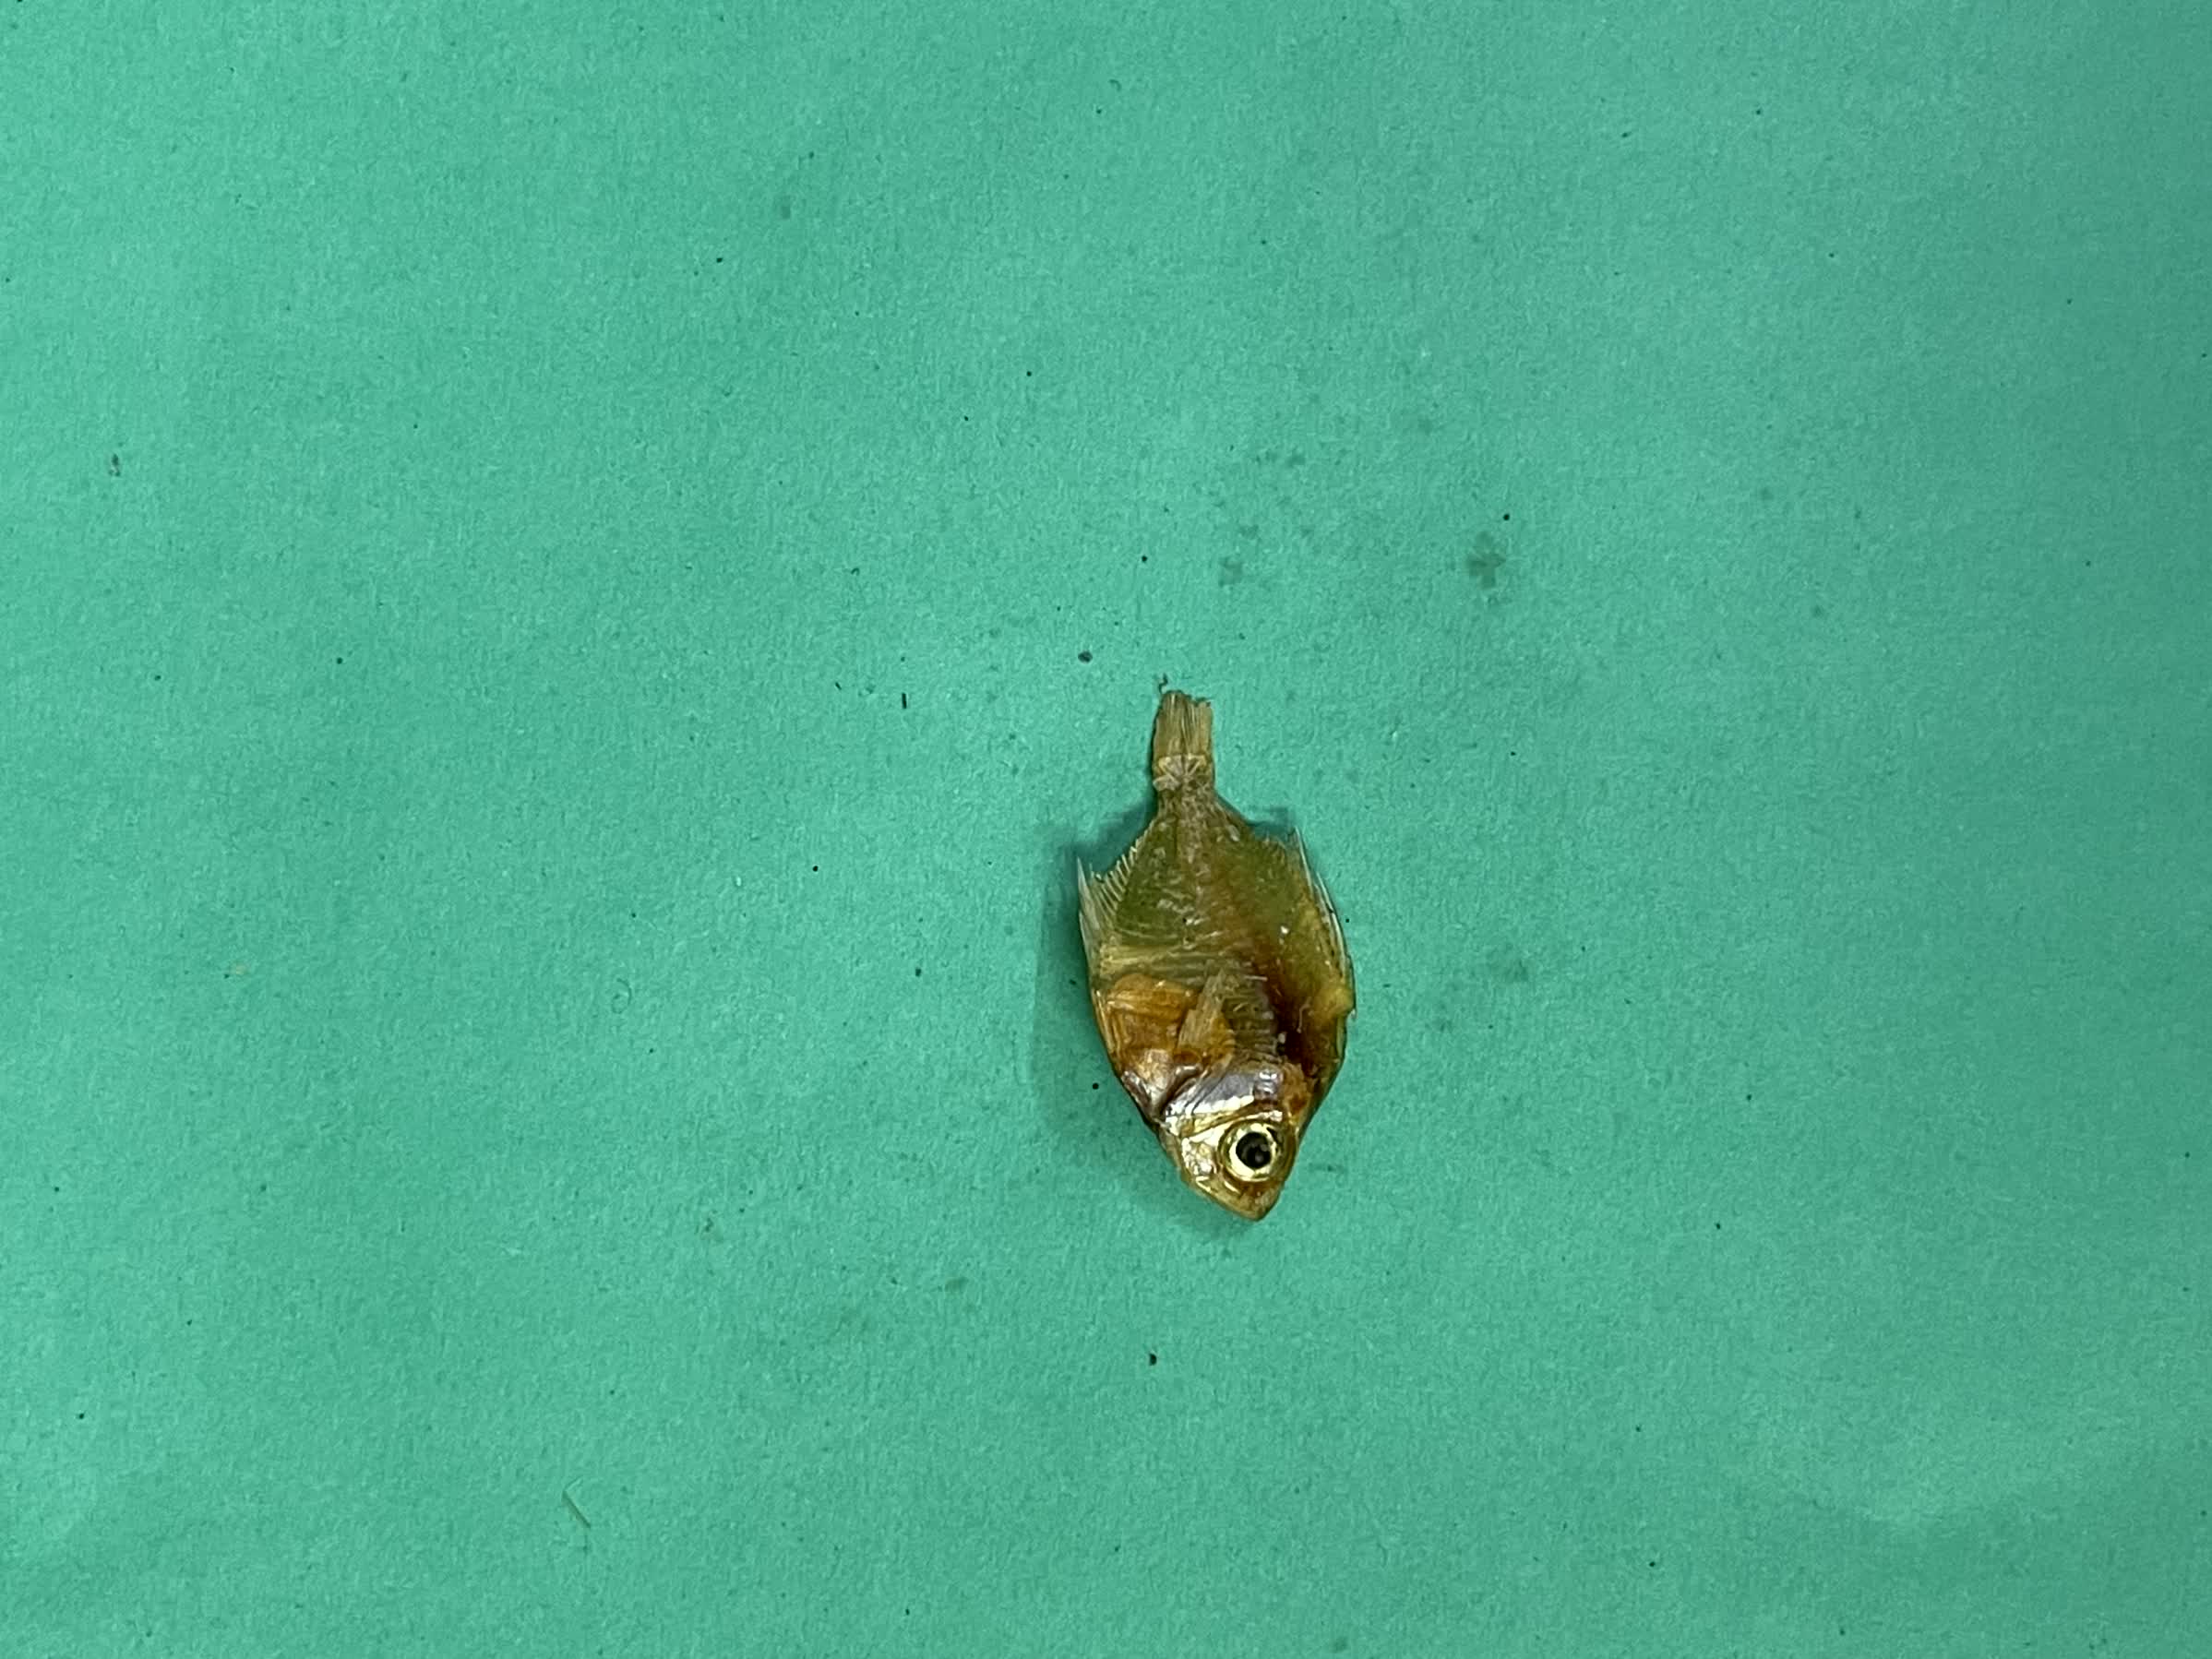
Species: Chanda